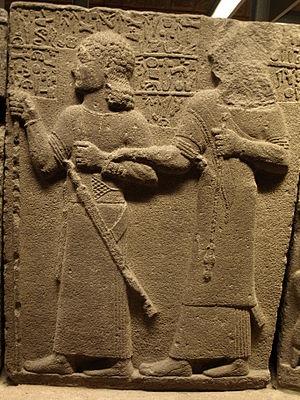
Les Anatoliens étaient un groupe de différents peuples indo-européens du